The Slow Show

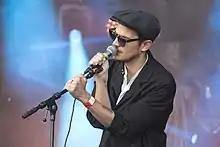
Concert at a French festival, June 2019

The band was founded in 2010 when keyboardist and producer Fred Kindt helped launch Manchester studio Blueprint, where Elbow and Justin Timberlake have recorded. He met Rob Goodwin, who at the time was playing guitar for another band, "bonding over their love of orchestras, brass bands and film music".